Alexander B. Cummings Jr.

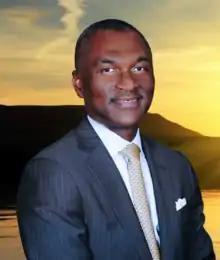
Alexander B. Cummings Jr. in July 2017

Alexander Benedict Cummings Jr. (born 7 December 1956) is a Liberian politician, businessman and philanthropist. He is the Standard Bearer of Liberia's Alternative National Congress.